Washington Township, Montgomery County, Ohio

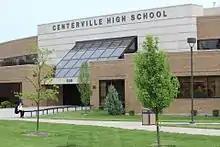
Washington Township public school students attend Centerville High School

The township is governed by a three-member board of trustees who are elected in November of odd-numbered years to a four-year term beginning on the following January 1. Two are elected in the year after the presidential election and one is elected in the year before it. There is also an elected township fiscal officer who serves a four-year term beginning on April 1 of the year after the election, which is held in November of the year before the presidential election. Vacancies in the fiscal officership or on the board of trustees are filled by the remaining trustees.